Mary Fergusson

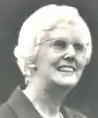

Mary "Molly" Isolen Fergusson (28 April 1914 – 30 November 1997) was a British civil engineer who was the first female fellow of the Institution of Civil Engineers, elected in 1957.